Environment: real
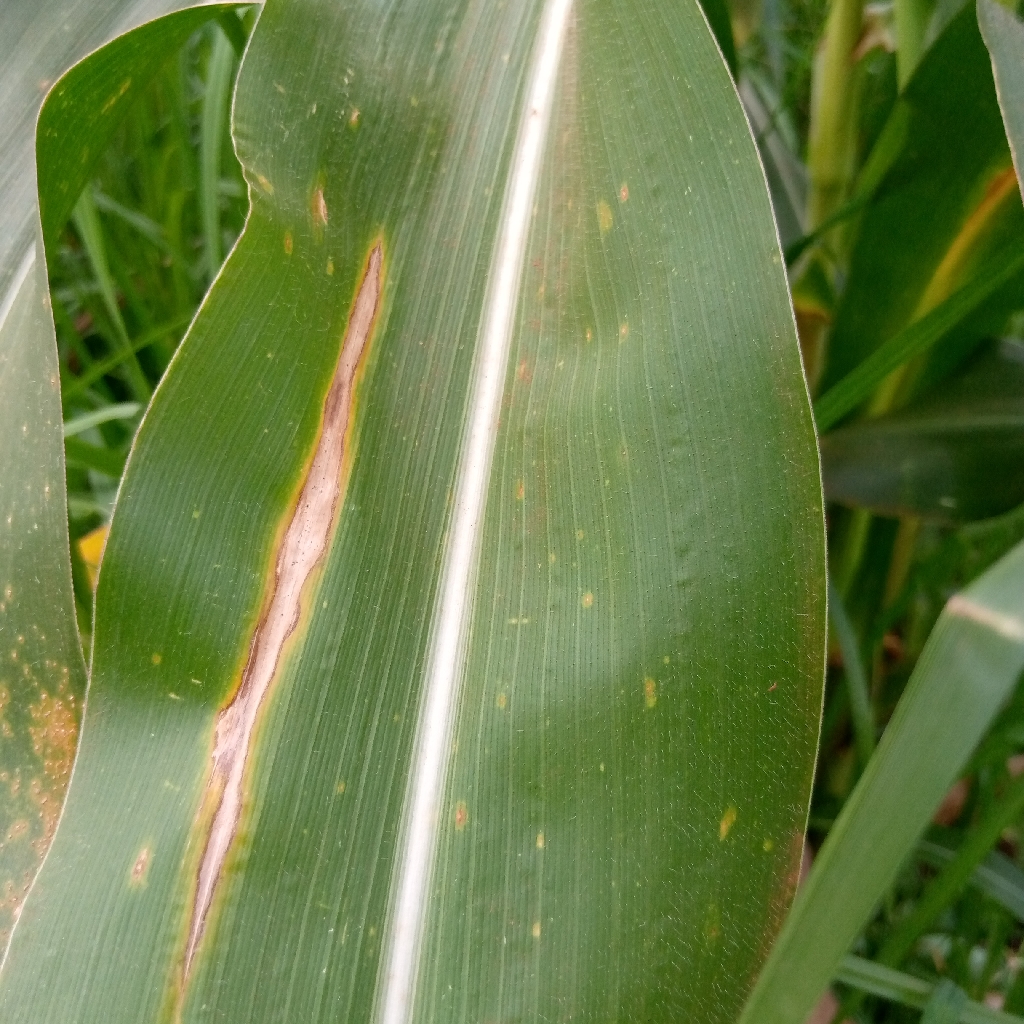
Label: northern_corn_leaf_blight